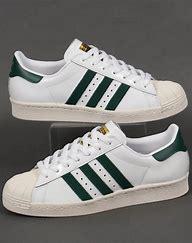
Brand: Adidas
Model: Superstar